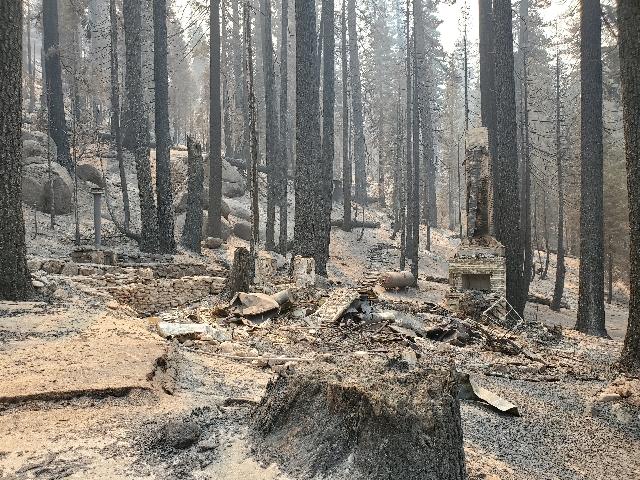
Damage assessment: destroyed